Maximilian I, Holy Roman Emperor

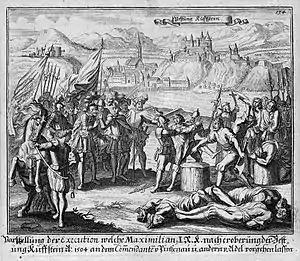
Execution of the garrison troops after the Siege of Kufstein (1504). The garrison and its commander had angered Maximilian during the siege by refusing his offer of surrender and using brooms to sweep up damage caused by his cannons. Eighteen including Pienzenau were beheaded before Erich von Braunschweig, a favoured commander, pleaded for the lives of the rest. (Engraving from 1703.)

As the Treaty of Senlis had resolved French differences with the Holy Roman Empire, King Louis XII of France had secured borders in the north and turned his attention to Italy, where he made claims to the Duchy of Milan. In 1499 and 1500 he conquered it and drove Lodovico il Moro into exile. This brought him into a potential conflict with Maximilian, who on 16 March 1494 had married Bianca Maria Sforza, a daughter of Galeazzo Maria Sforza, duke of Milan. However, Maximilian was unable to prevent Louis from capturing Milan. The Italian Wars resulted in Maximilian joining the Holy League to counter the French. His campaigns in Italy generally went poorly, and his progress was quickly stopped. Maximilian's campaigns tend to be criticized for being wasteful and gaining him little. Despite his work in enhancing his army, due to financial difficulties, the forces he could muster were too small to make a difference. In Italy, he gained the nickname of "Massimiliano di pochi denari" (Maximilian the Moneyless). One particularly humiliating campaign occurred in 1508, with a force mustered from hereditary lands and with limited resources, he decided to attack Venice. The force under Sixt Trautson were routed by Bartolomeo d'Alviano, while Maximilian's advance was blocked by the Venetian force under Niccolò di Pitigliano and a French army under . Bartolomeo d'Alviano then pushed into the Imperial territory, seizing Gorizia and Trieste, and forcing Maximilian to sign a very unfavourable truce.